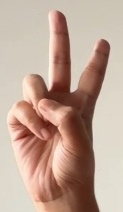
ASL sign: V